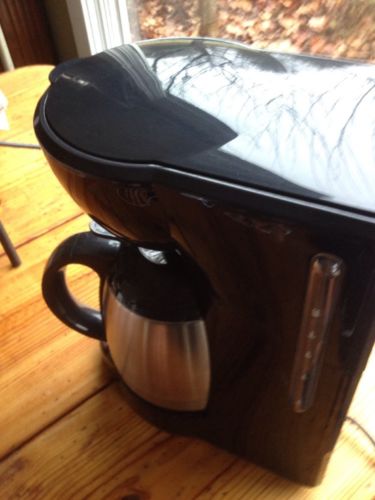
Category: coffee maker